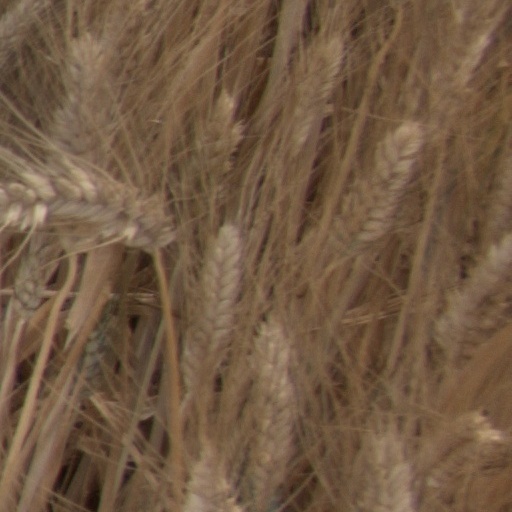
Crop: wheat